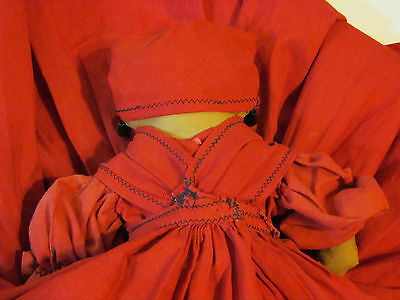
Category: toaster